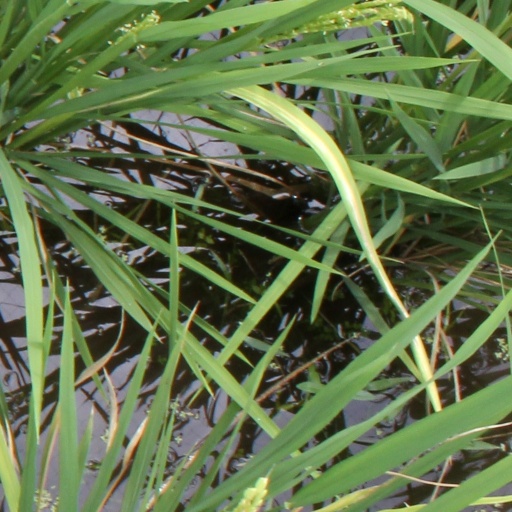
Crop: rice